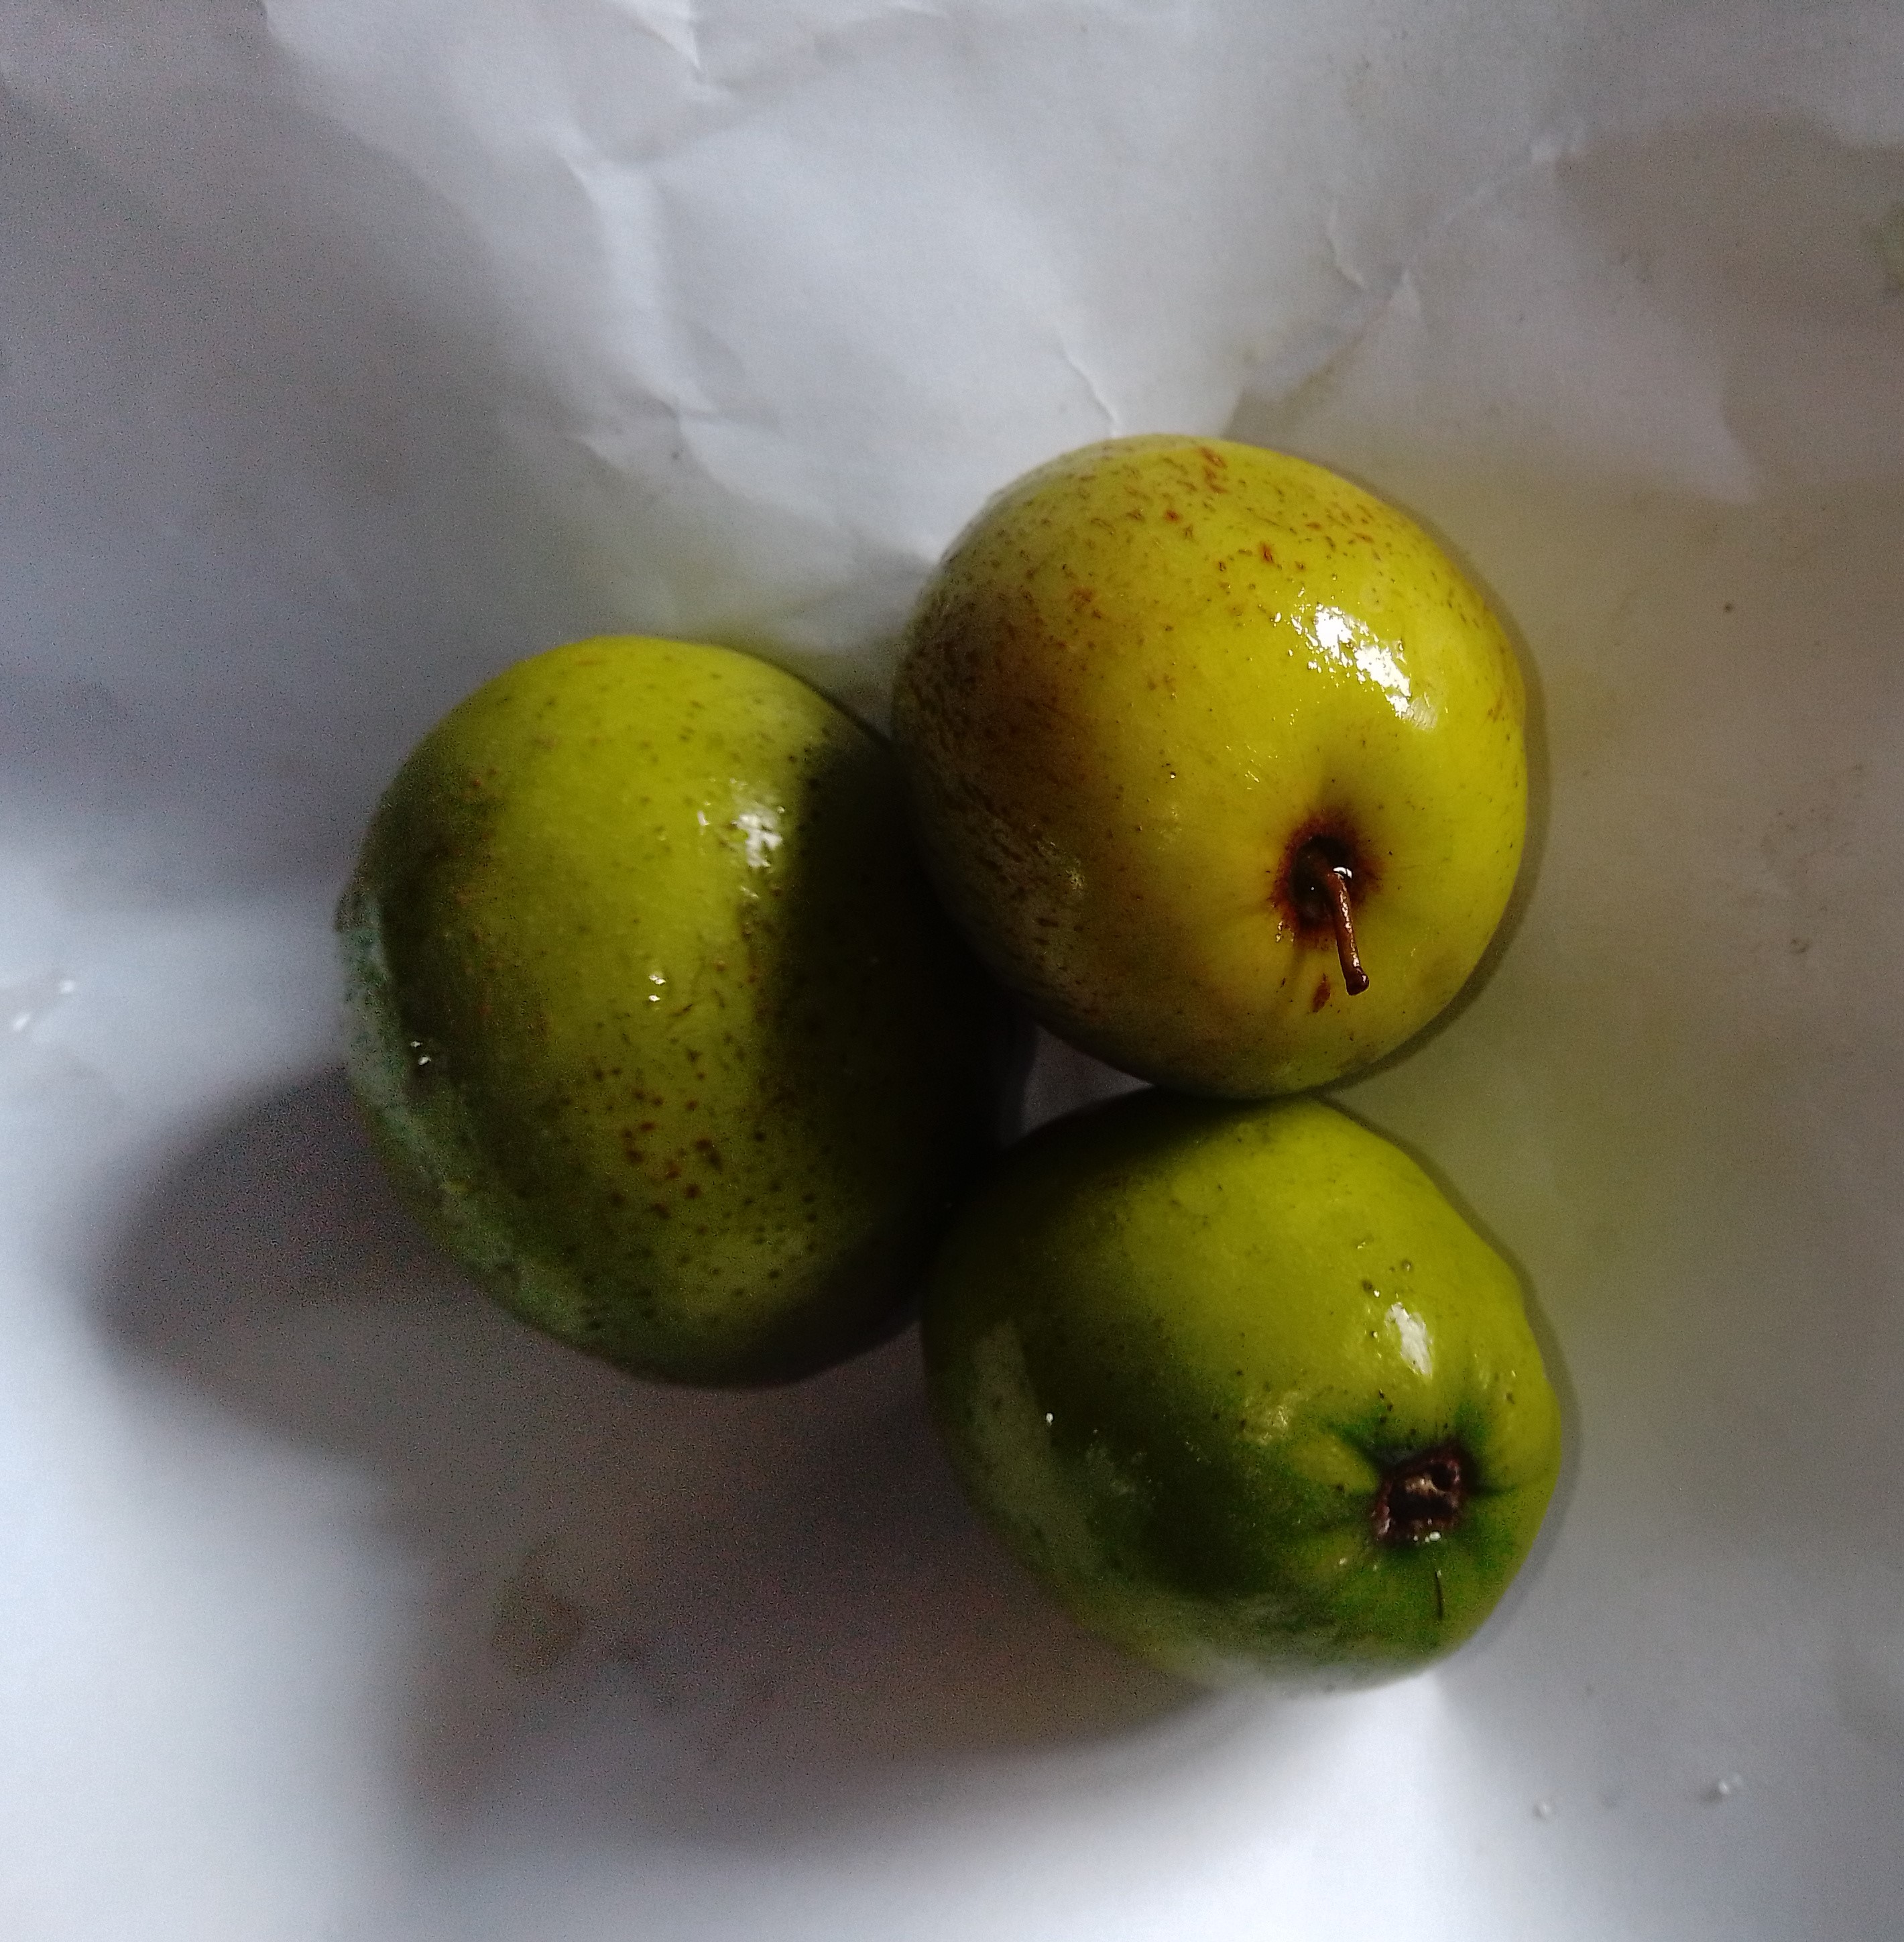
Fruit: jujube
Condition: fresh